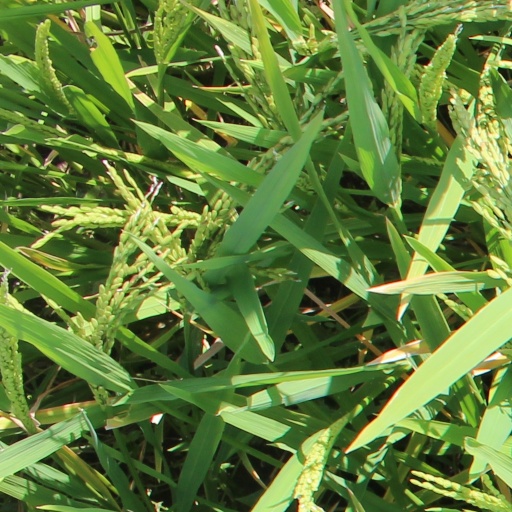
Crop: rice